Yongjing County

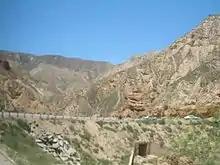
Typical local terrain

Bingling Temple is located in the southern part of Yongjing County, a 3-hour boat ride away (upstream) from Liujiaxia Dam. Most boats start from just next to the dam, although some private boats also take tourists to the temple from the Lianhua Tai ferry dock on the southern (Linxia County) side of the Liujiaxia Reservoir.